Ananías Diokno

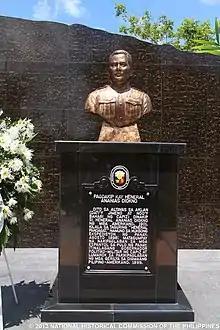
Bust of Gen. Diokno from the National Historical Commission

In 1895, Diokno, along with his Taaleño friend Felipe Agoncillo, were prosecuted by civil and ecclesiastical authorities for obstruction of functions of the government as revolutionaries. On August 29, 1896, Don Fernando Parga y Torriero, military governor of Cavite, had Diokno and other revolutionaries arrested and brought to immediate trial. Prominent citizens who fled to Indang, Cavite established the Regional Government of Batangas with Miguel Malvar as commanding general and Diokno as secretary of war.